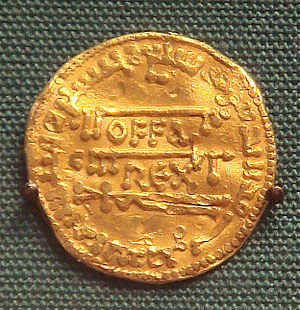
Offa af Mercia
Den bevarede guldmønt som er en kopi af en abbasidisk dinar med arabisk tekst samt "Offa Rex". Dateret til 774.
Offa var konge over Mercia, der var et kongerige i Angelsaksisk England, fra 757 indtil sin død i juli 796. Som søn af Thingfrith og en efterkommer af Eowa kom Offa til tronen efter en periode med borgerkrig efter Æthelbald var blevet snigmyrdet. Offa besejrede Beornred, der også gjorde krav på tronen. I sine tidlige år af Offas styre er det sandsynligt, at han konsoliderede sin kontrol over folket i Midland-områderne, såsom Hwicce og Magonsæte. Han udnyttede ustabiliteten i Kongeriget Kent og etablerede sig selv som overherre, og han kontrollerede også Sussex i 771, selvom hans autoritet blev udfordret i begge områder. I 780'erne udvidede han Mercias grænser til at omfatte det meste af det sydlige England, og han allierede sig med Beorhtric af Wessex, der giftede sig med Offas datter Eadburh, og genetablerede fuldstændig kontrol over sydøst. Han blev også overherre over East Anglia og fik kong Æthelberht 2. af East Anglia halshugget i 794, muligvis fordi han havde gjort oprør mod ham.